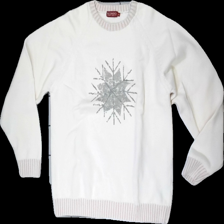
View: front
Type: Sweater
Category: Ladies
Brand: Not in the list
Brand text on label: Redwood
Colors: White, Pink, Grey
Material: 100% Cotton
Pattern: Other
Cut: C-collar, Regular
Size: XL
Season: Winter
Stains: Major
Price range: <50
Recommended usage: Recycle